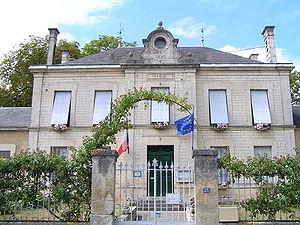
mairie de Montignac-Charente
Montignac-Charente est une commune du Sud-Ouest de la France, située dans le département de la Charente.